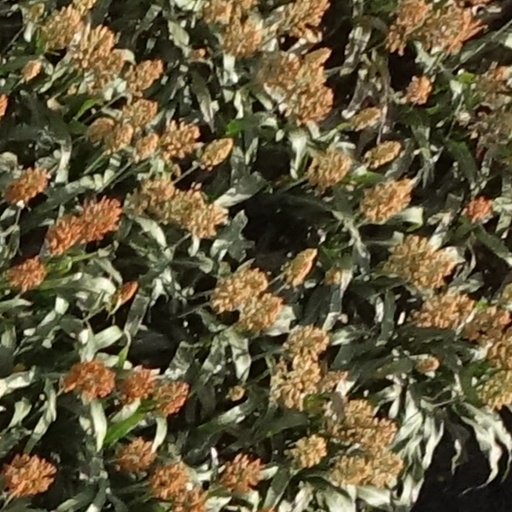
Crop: sorghum